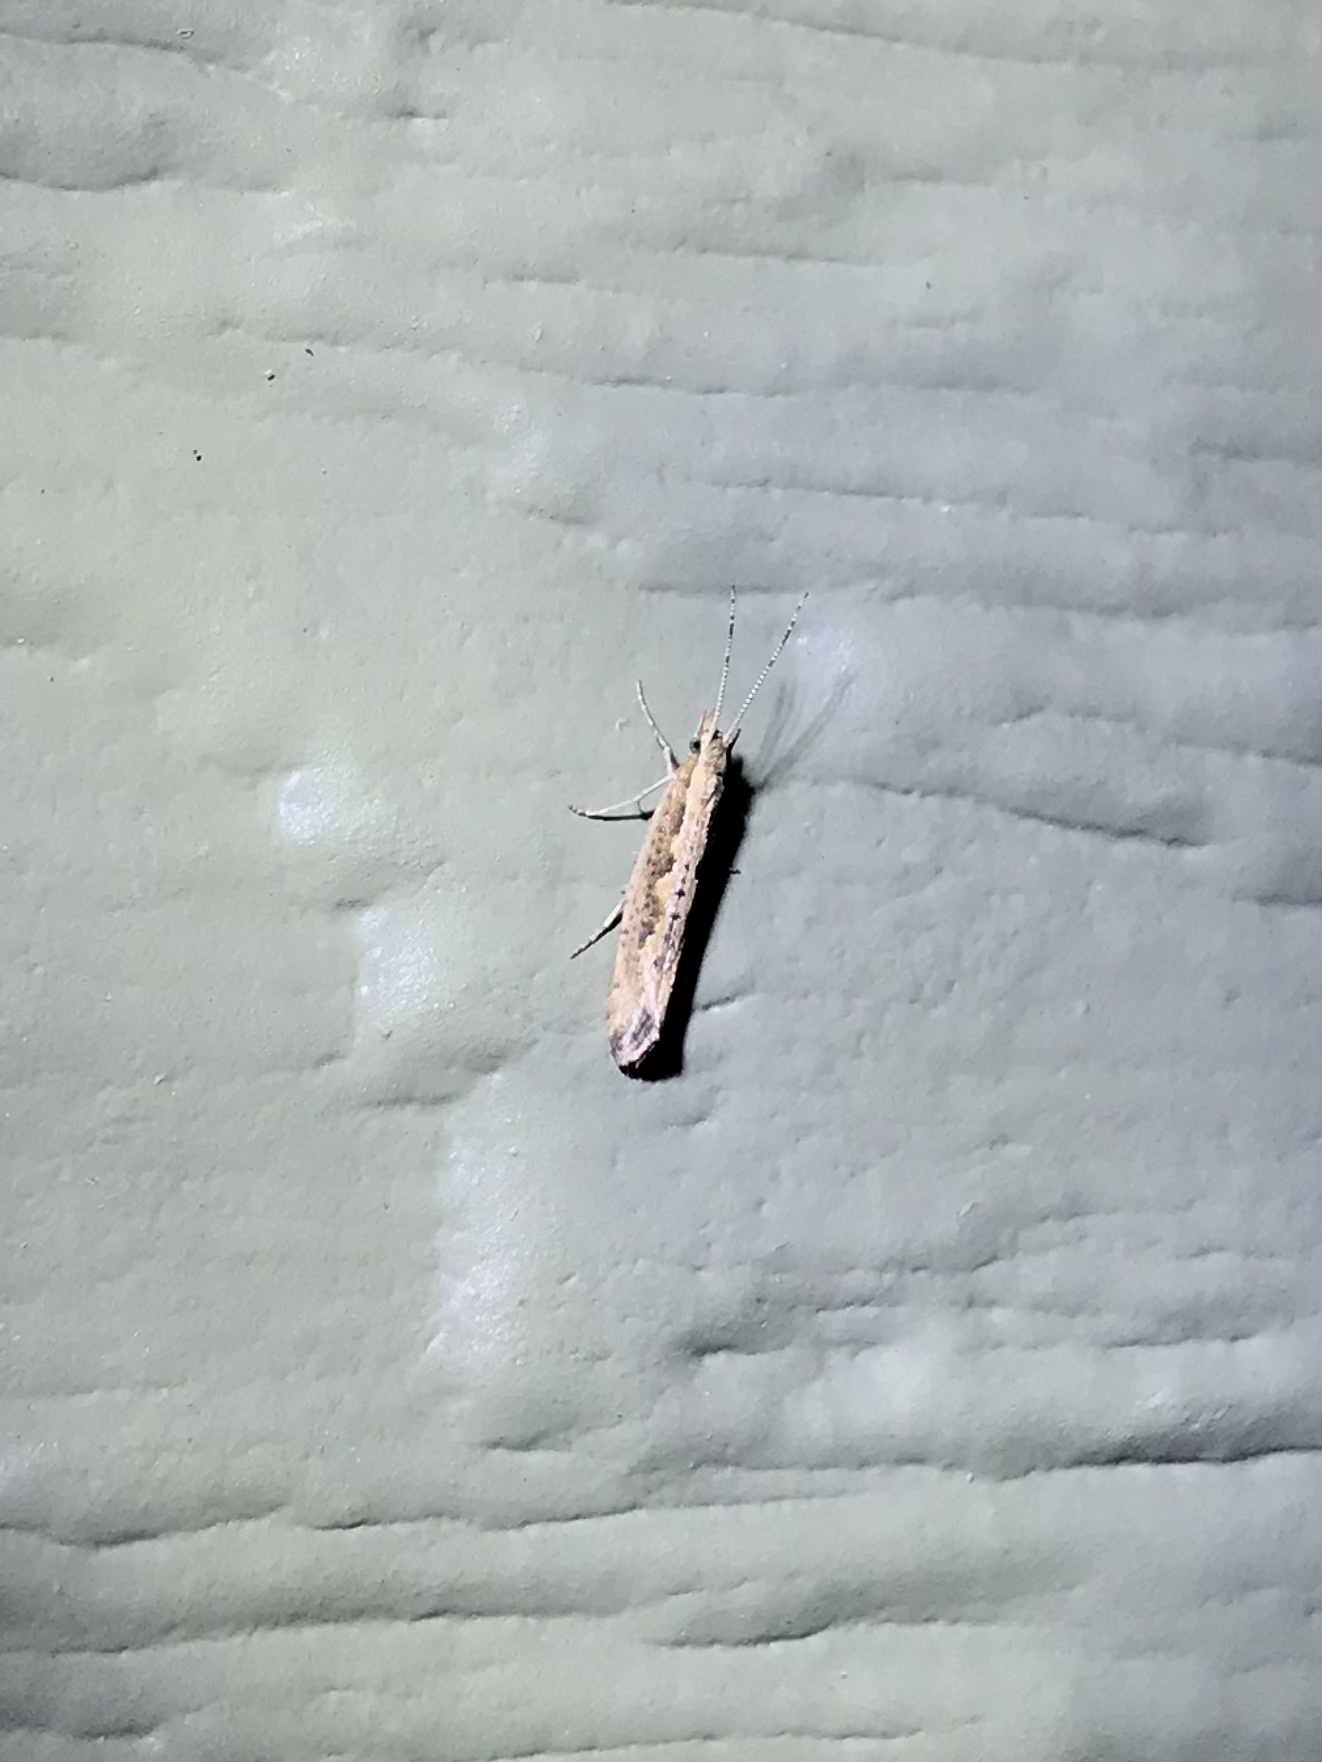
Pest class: diamondback_moth